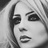
Emotion: neutral